Constitution

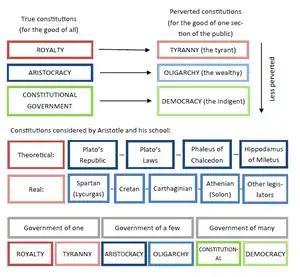
Diagram illustrating the classification of constitutions by Aristotle

Aristotle (c. 350 BC) was the first to make a formal distinction between ordinary law and constitutional law, establishing ideas of constitution and constitutionalism, and attempting to classify different forms of constitutional government. The most basic definition he used to describe a constitution in general terms was "the arrangement of the offices in a state". In his works "Constitution of Athens", "Politics", and "Nicomachean Ethics", he explores different constitutions of his day, including those of Athens, Sparta, and Carthage. He classified both what he regarded as good and what he regarded as bad constitutions, and came to the conclusion that the best constitution was a mixed system including monarchic, aristocratic, and democratic elements. He also distinguished between citizens, who had the right to participate in the state, and non-citizens and slaves, who did not.